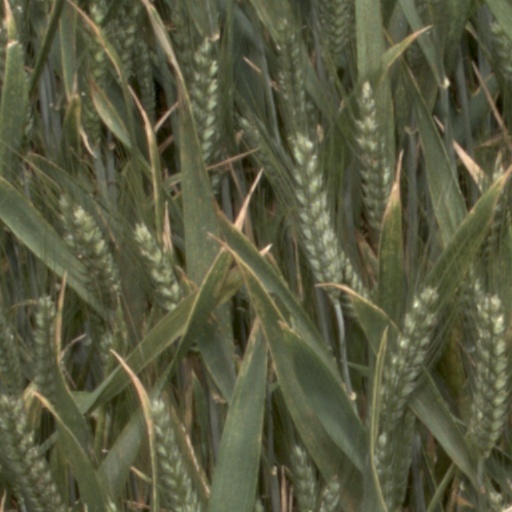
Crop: wheat